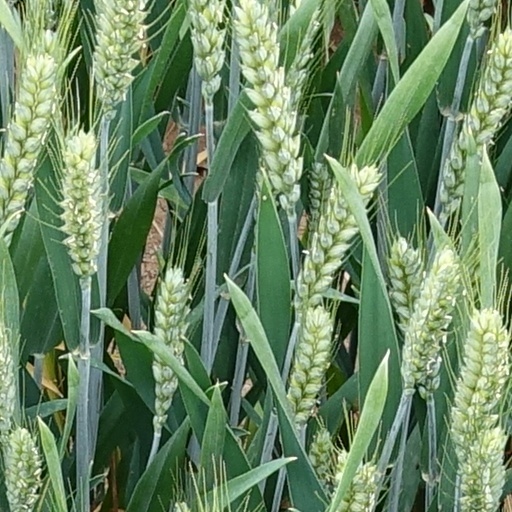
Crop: wheat